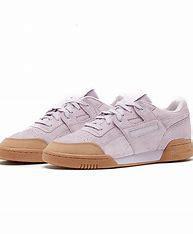
Brand: Reebok
Model: Workout Plus Mu